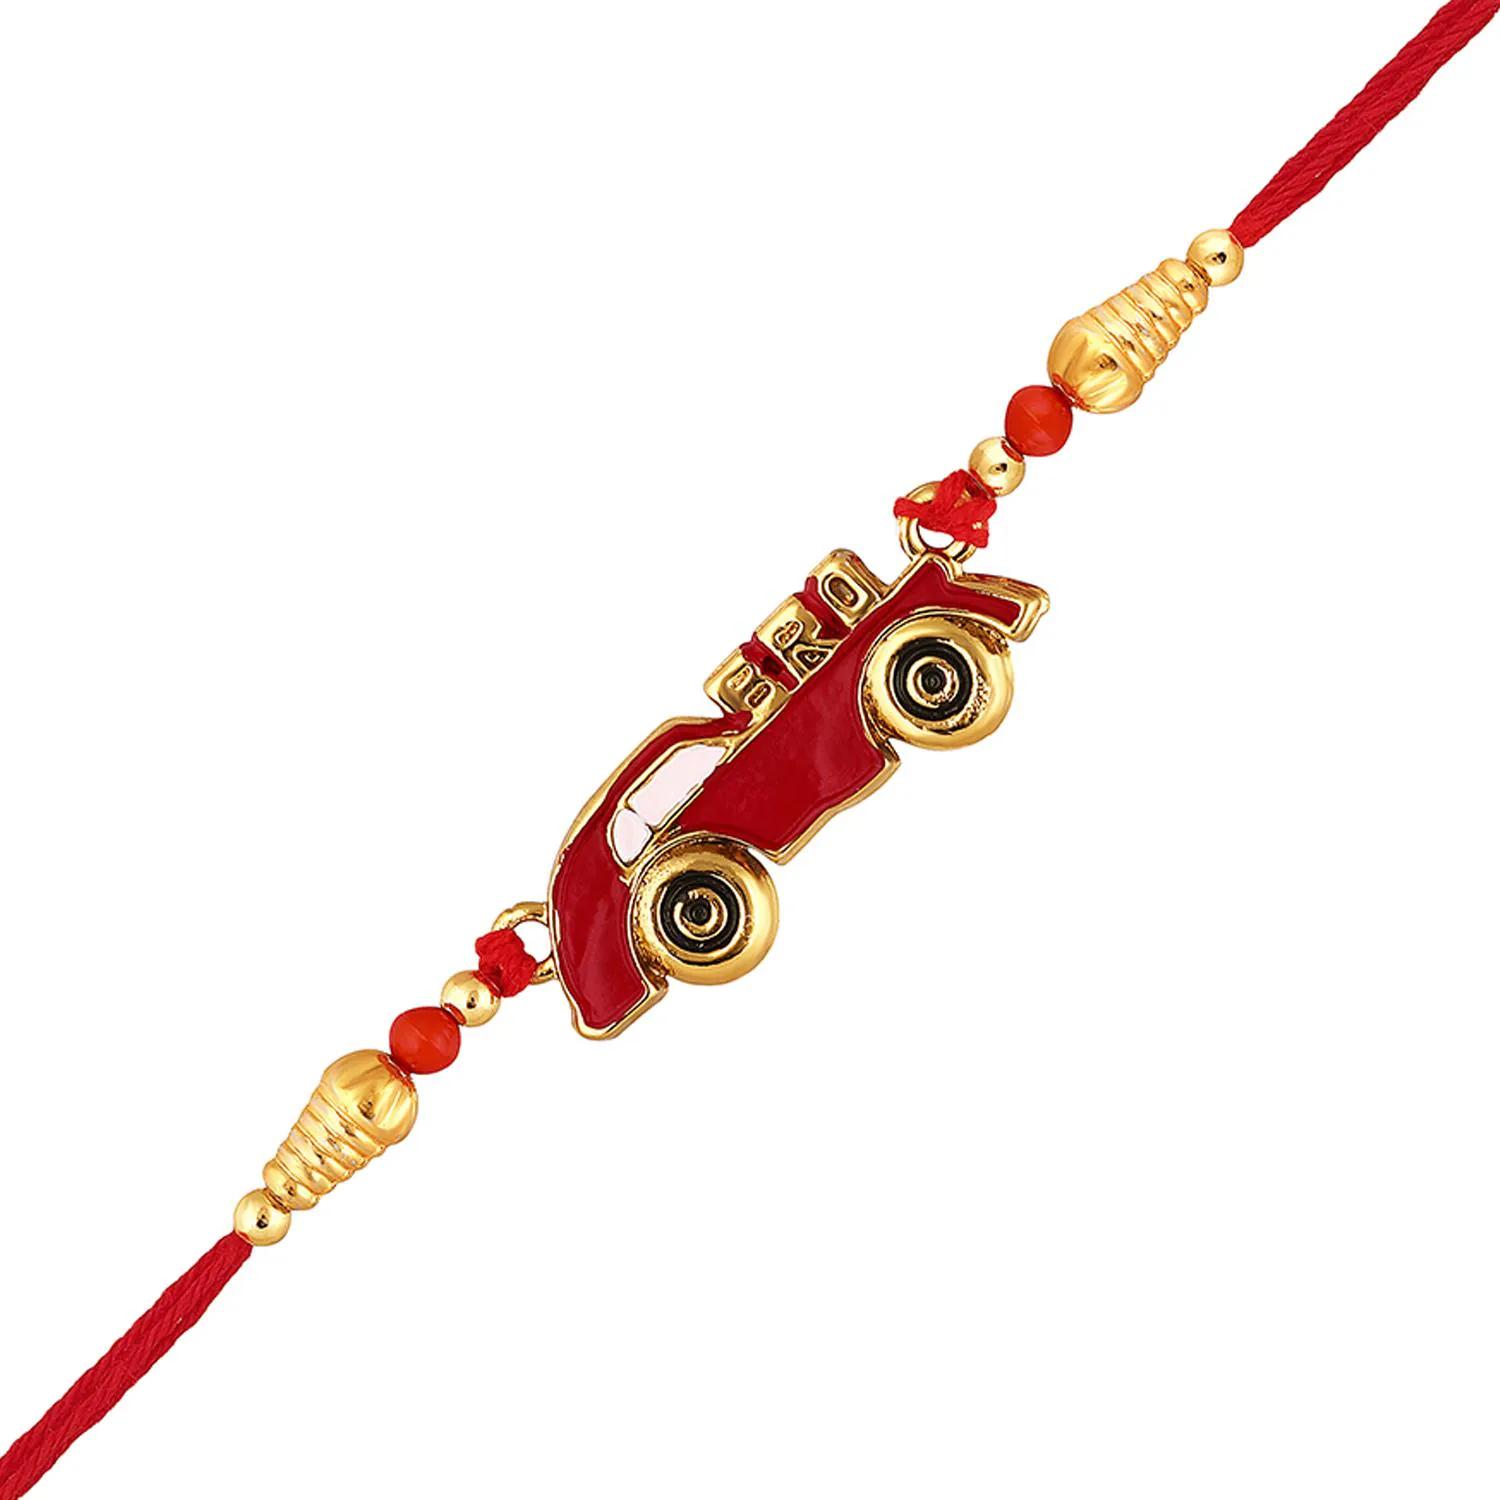
 Mahi Red Meenakari Work Super Car Rakshabandhan Rakhi for Super Brother, Bhatija, Boy, Kids (RA1100740G)
Type: Rakhis
Brand: Mahi
Price: Rs. 229
 Celebrate Raksha Bandhan with our exquisitely crafted Rakhi, designed to strengthen the bond between siblings. This traditional Rakhi features intricate beadwork and durable thread, ensuring it stands the test of time. Handmade with care, each Rakhi is a unique and meaningful gift for your brother. Each Rakhi carries heartfelt blessings and good wishes for your brother's well-being and success. Celebrates the bond of love and protection between siblings, a cherished tradition in Indian culture.
Features: The Rakhi is adorned with vibrant colors and attractive embellishments that add a touch of elegance to the celebration.,Content in Box : 1 Rakhi ; Cultural Significance: This beautiful Rakhi will acknowledge your love for Your Brother with the promise that your bond with him will grow stronger as time goes on.,Vibrant Colors: Adding bright and playful colors to the celebration will make it stand out and make it more enjoyable.,Celebrate the bond of love and protection with our exquisite Rakhis. Share the joy of Raksha Bandhan Festival with this beautiful Rakhi, a token of love, protection and blessings.,Adjustable Size and Easy to tie: Designed to fit wrists of all sizes. It is simple and easy to tie the Rakhi securely and effortlessly.
Included: 1 Rakhi